Sopela

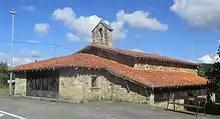
Saint Andrew's hermitage, by the road to Barrika.

There are no large shopping areas or malls in Sopela. The shopping centres are located a short car ride away in nearby towns like Getxo, Leioa, Barakaldo, or Bilbao. However, the centre of Sopela is full of small shops with a wide variety of goods. Along the main road to West Sopela, there are several youth oriented shops and surf shops open all year round.